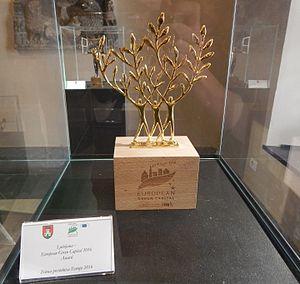
Prix de la Capitale verte de l’Europe exposé à Ljubljana en 2016.
Le Prix de la Capitale verte de l’Europe est lancé en mai 2006 et depuis 2010, chaque année une ville européenne est désignée par la Commission européenne, capitale verte de l'Europe de l'année. Ce programme encourage les villes à prendre en compte l’environnement dans leurs aménagements urbains.